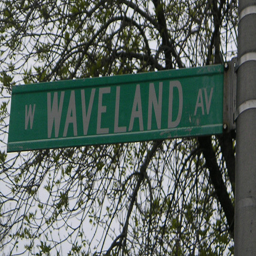
A green street sign hanging from a pole under a tree.
A green street sign infront of a tree.
A road marker sign for West Waveland Avenue.
A green street sign in front of a tree for Waveland Avenue.
A green street sign posted on a medal pole.